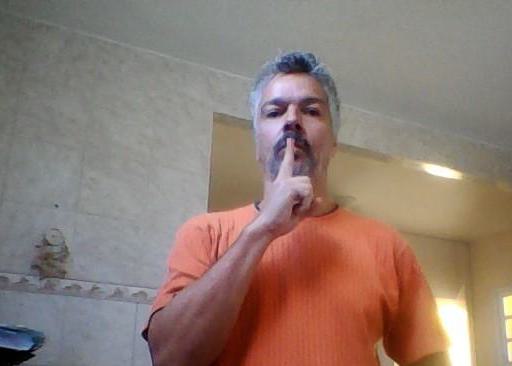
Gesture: mute